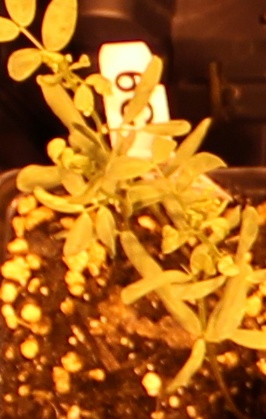
Label: Lentil